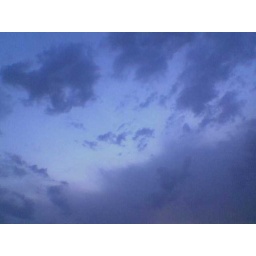
sky appearing blue in colour